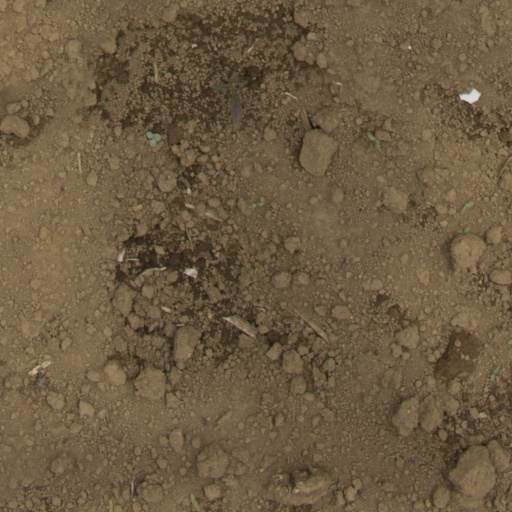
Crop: Jerusalem artichoke